TNA Against All Odds (2005)

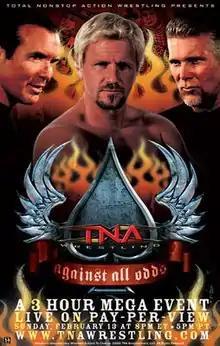
Promotional poster featuring Scott Hall, Jeff Jarrett, Kevin Nash

The 2005 Against All Odds was a professional wrestling pay-per-view (PPV) event produced by Total Nonstop Action Wrestling (TNA), which took place on February 13, 2005, at the TNA Impact! Zone in Orlando, Florida. It was the first event under the Against All Odds chronology. Eight matches were featured on the event's card.